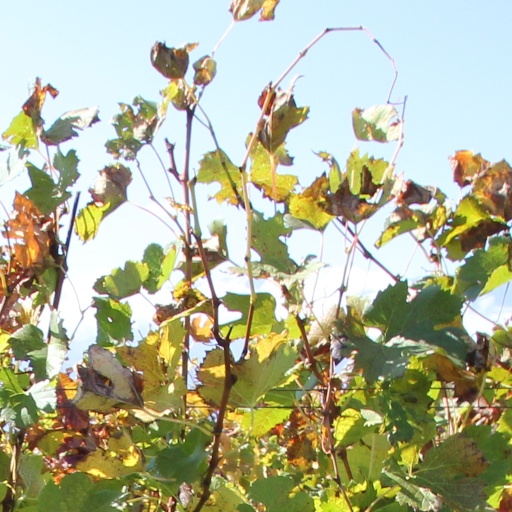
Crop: grape